Emma Albani

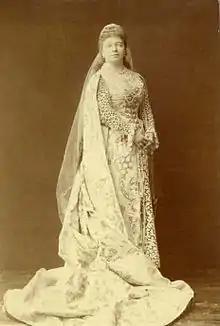
Albani as Desdemona

Even in Albani's final season at Covent Garden in 1896, she continued to receive strongly positive reviews. The greatest triumph of her career came on 26 June 1896, when she sang Isolde in Wagner's "Tristan und Isolde", with Jean de Reszke in his first London Tristan, Louise Meisslinger as Brangäne, David Bispham as Kurwenal, Édouard de Reszke as King Marke, and Luigi Mancinelli conducting. There were a total of four performances, all of which sold out despite the higher than normal ticket prices and the oddity that the opera was sung in German. On 24 July she sang Valentine in "Les Huguenots". There had been no announcement, and few people would have realized it was the last time they were to hear her in opera. Her career at Covent Garden had lasted for twenty-four years.